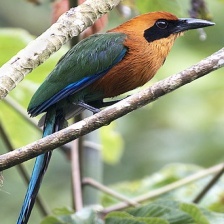
Species: RUFUOS MOTMOT
Scientific name: BARYPHTHENGUS MARTII